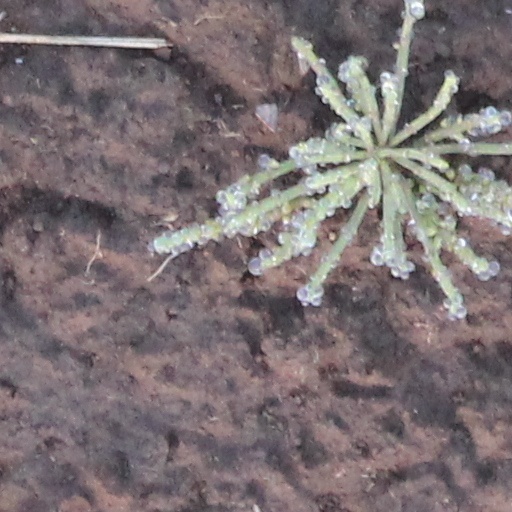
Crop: wheat